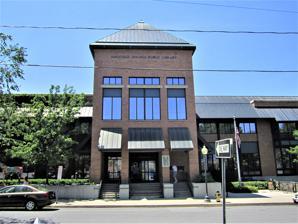
Building: Saratoga Springs Public Library
Country: United States of America
Year built: 1995
Saratoga Springs Public Library (2013) 43°04′52″N 73°47′00″W / 43.0811°N 73.7832°W / 43.0811; -73.7832 Location 49 Henry Street Saratoga Springs , New York Established 1950 Collection Size 220,000 Access and use Circulation 508,964 (loaned in 2012) Population served 52,091 Members 48,000 Other information Budget US $6,057,860 total operating (FY 2023 - 2024) Director A. Issac Pulver Employees 105, 59 FTE Website sspl.org Saratoga Springs Public Library (SSPL), established in 1950, is a public library located in Saratoga Springs in the Capital District area of New York . SSPL serves the Saratoga Springs City School District . Services and facilities The three-story building on Henry Street that now houses the library was opened in 1995. SSPL offers a wide variety of services in the building and via the web site. The library offers a collection of current, high demand print and non-print items, including books on tape or compact discs , DVDs , as well as access to online electronic information resources, downloadable audiobooks, ebooks and videos, and much more. The library provides public computer access to library card and non-card holders, printing, 3D printing, scanning, faxing, and free WiFi. Librarians are available to respond to the information needs of customers who walk-in or phone-in with questions. SSPL also provides Ask-A-Librarian, an email reference service. Individuals who wish to research their own information needs can also browse through the dozens of reference pages known as LibGuides. The library offers wireless capability, a coffee shop, and The Friends Book Shop bookstore selling used paperback and hardbound books. Programs The library offers free programs and activities for all ages. Some recurring offerings include: English Language Learning and Adult Basic Literacy Book clubs (internally called Book Groups) Paws4Reading partner program with certified therapy dogs Story times ...and more! The Saratoga Room The Saratoga Room is a collection of local history resources containing books, pamphlets, audio-visual materials on the Saratoga Springs area.  Examples are a history of the effort to preserve the springs, The Politics of Hydrotherapy and the Development of a New York State Policy written by local resident and former Saratoga Spa State Park employee Ed Murphy ,  and the "Frank Sullivan Collection" of books written by humorist Frank Sullivan or inscribed to him by his famous friends. This room is open for limited hours. The library is part of the Southern Adirondack Library System , providing an integrated online catalog and interlibrary loan among thirty-six libraries in Saratoga, Warren , Washington , and Hamilton counties. Former library building 1950-1995, 320 Broadway, Saratoga Springs, now The Arts Center of Saratoga Arts History The first library in Saratoga Springs, the Saratoga Athenaeum, was a private subscription library founded in 1885 by a group that included Spencer Trask and Joseph Drexel among others.  This library was first located on the corner of Broadway and Caroline Street, and moved to 344 Broadway in 1906. In 1945 voters approved a proposal to construct a public library, which opened at 320 Broadway at the intersection of, Spring Street in a corner of Congress Park , in 1950. When this library opened students from the Saratoga Springs school district carried the books down Broadway to their new home. The library's current building at 49 Henry Street broke ground in 1993 and opened in 1995.  It was designed by Architecture Plus of Troy, New York and The LA Group and Phillips Associates of Saratoga Springs. Parking The Saratoga Springs Public Library is located in downtown, nestled between Henry and Putnam Streets. As of 2024 the City of Saratoga Springs implemented summer paid parking. Paid parking runs from Memorial Day through Labor Day and affect six city-owned, off-street parking facilities. General information about parking restrictions and exceptions can be found here . The library's Putnam Street parking lot has several restrictions enacted by the city during the time between Memorial Day and Labor Day: Between 9 am and 6 pm, all parking in the library parking lot, including in the 15-minute and handicap accessible spaces, is restricted to library parking lot permit holders only. Between 9 am and 9 pm, parking is free for library parking lot permit holders. While the City of Saratoga Springs Seasonal Paid Parking program is in effect, non-permit holders will pay $2 per hour or fraction thereof between 6 pm and 9 am, and all parkers will pay $2 per hour, or fraction thereof, between 9 pm and 9 am, and on holidays when the library is closed. References